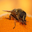
Label: bee